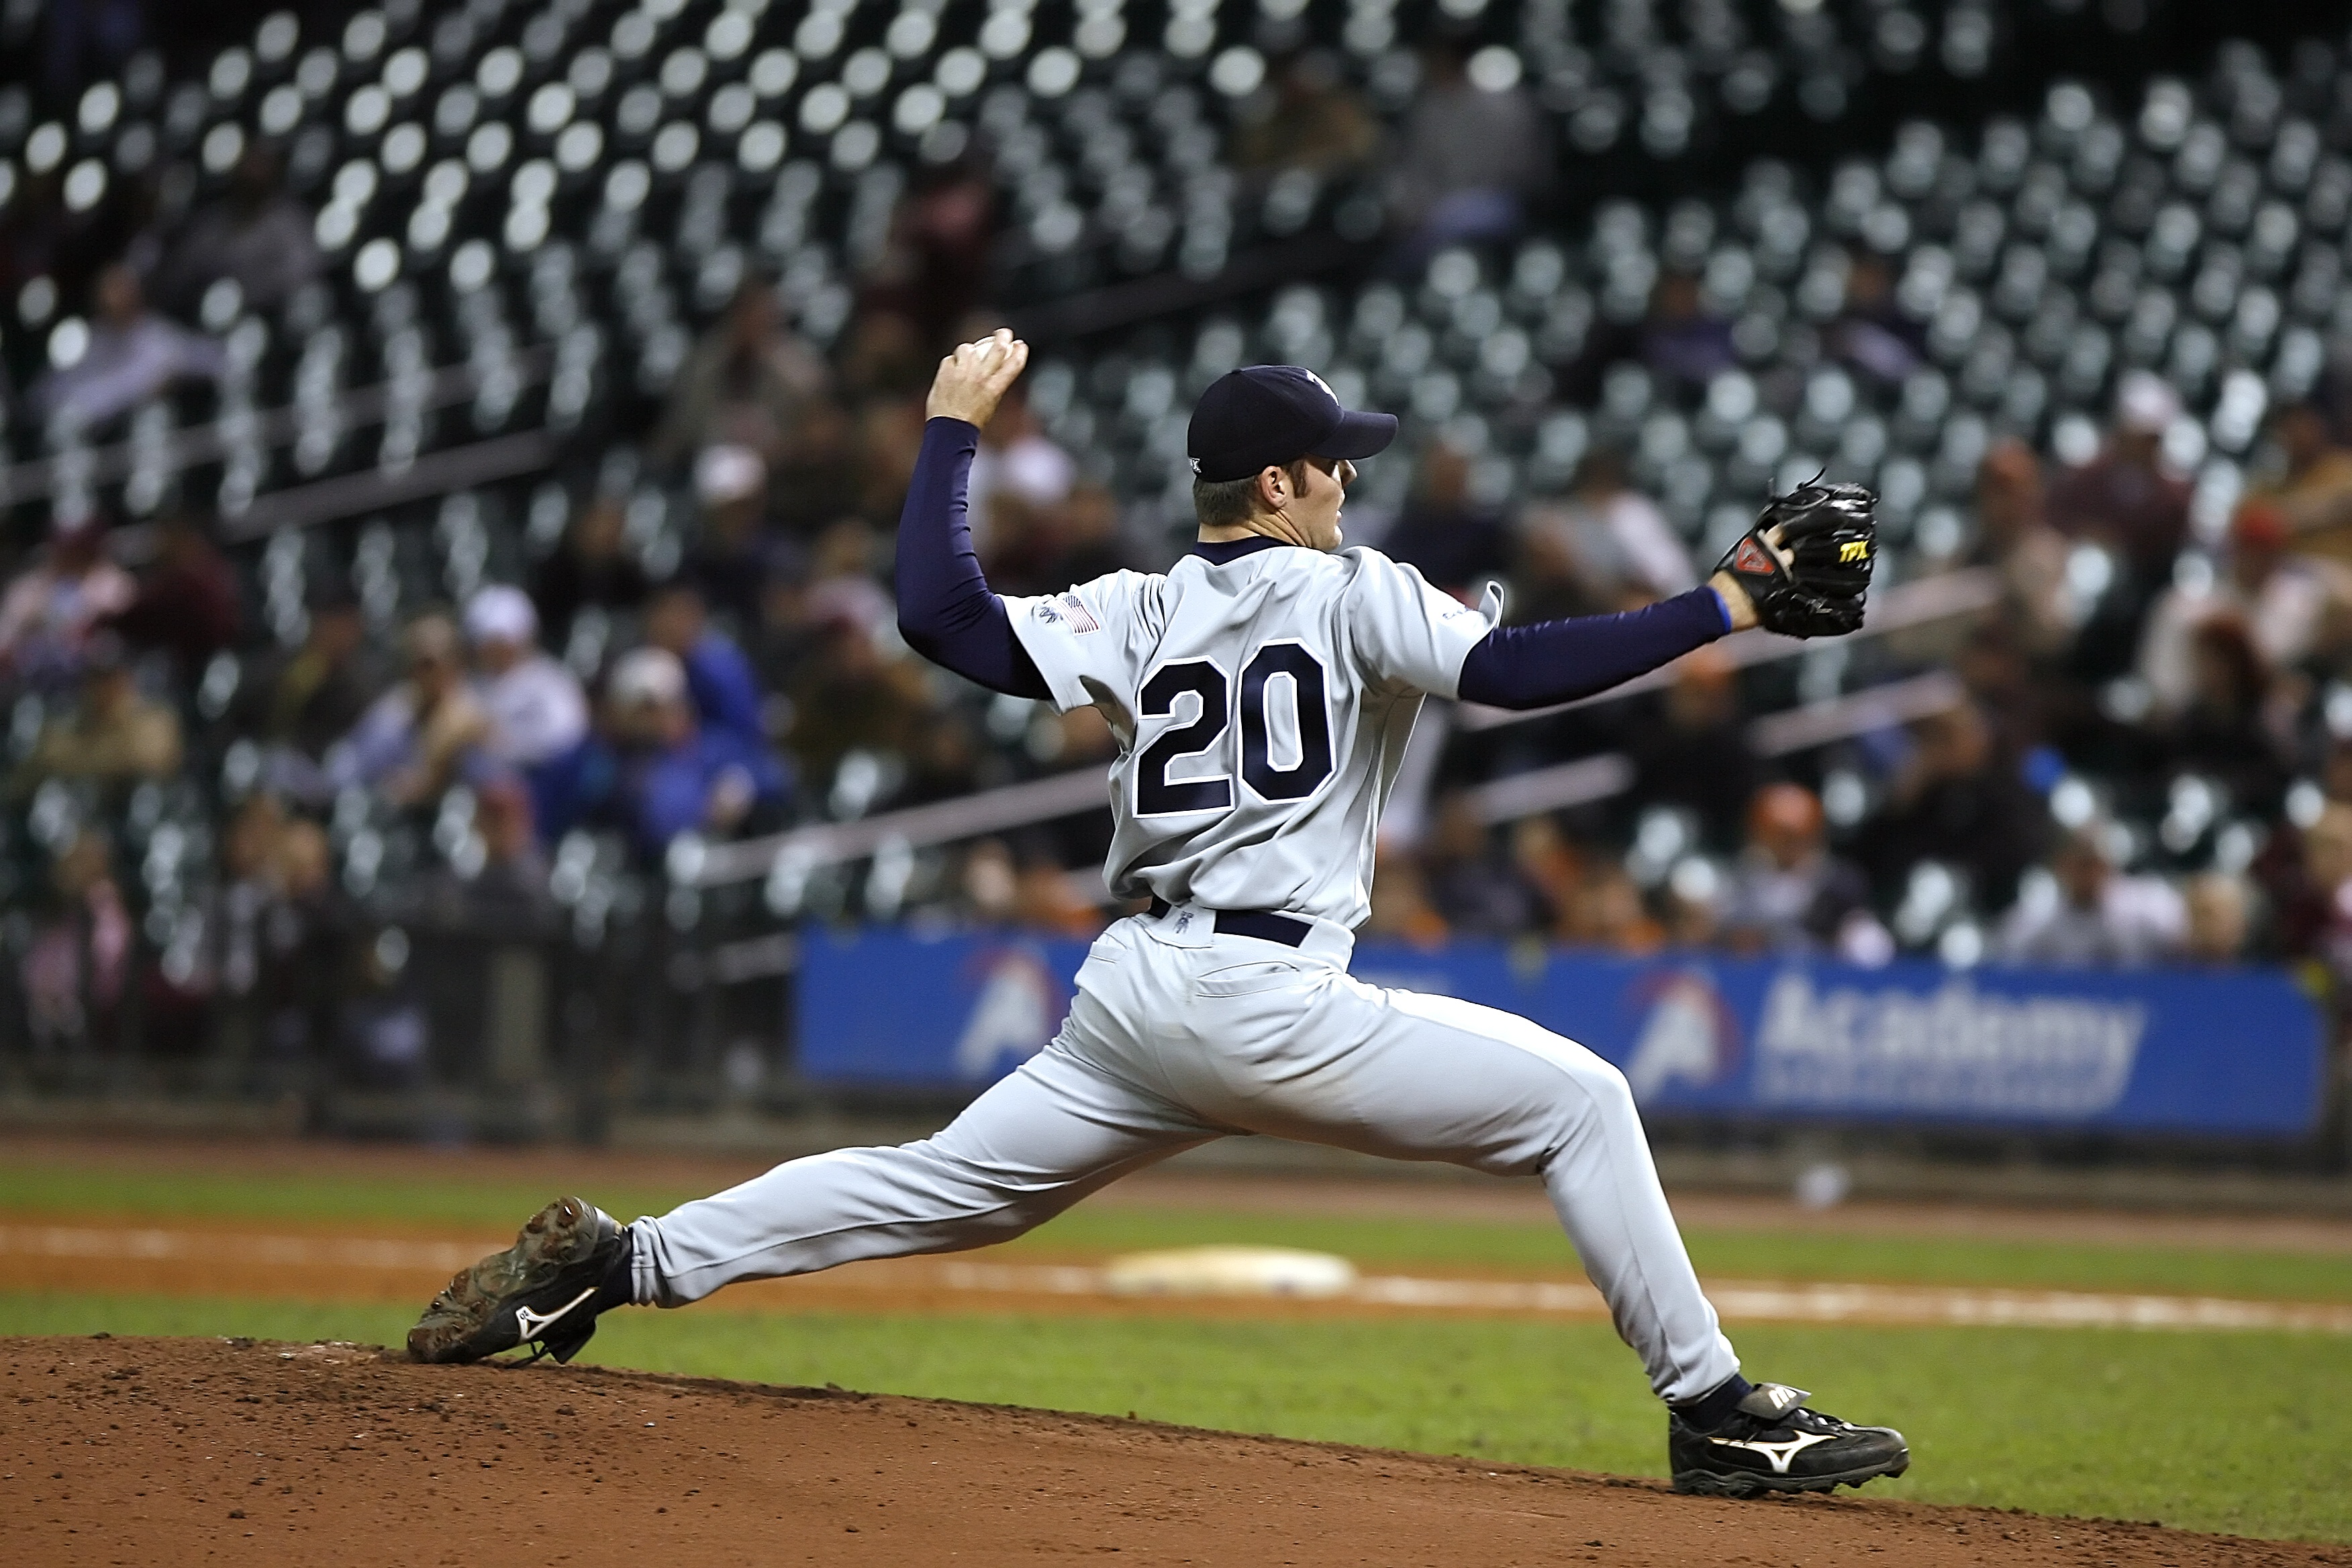
baseball, sport, field, game, action, playing, stadium, player, baseball field, pitch, activity, sports, pitcher, ball, uniform, athlete, throwing, baseball player, ball game, team sport, infielder, college baseball, bat and ball games, baseball positions, college softball